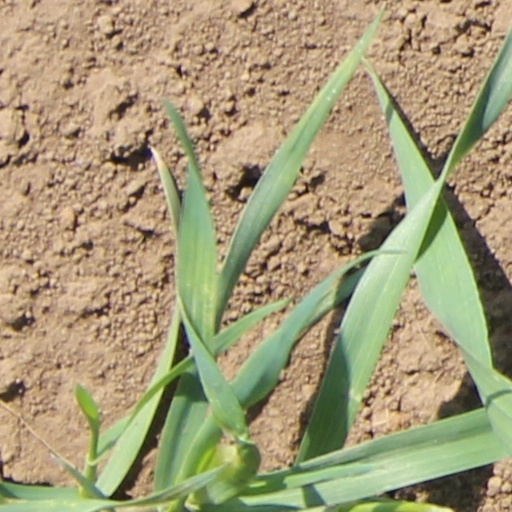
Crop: wheat